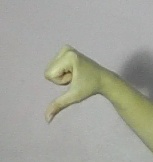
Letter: waw